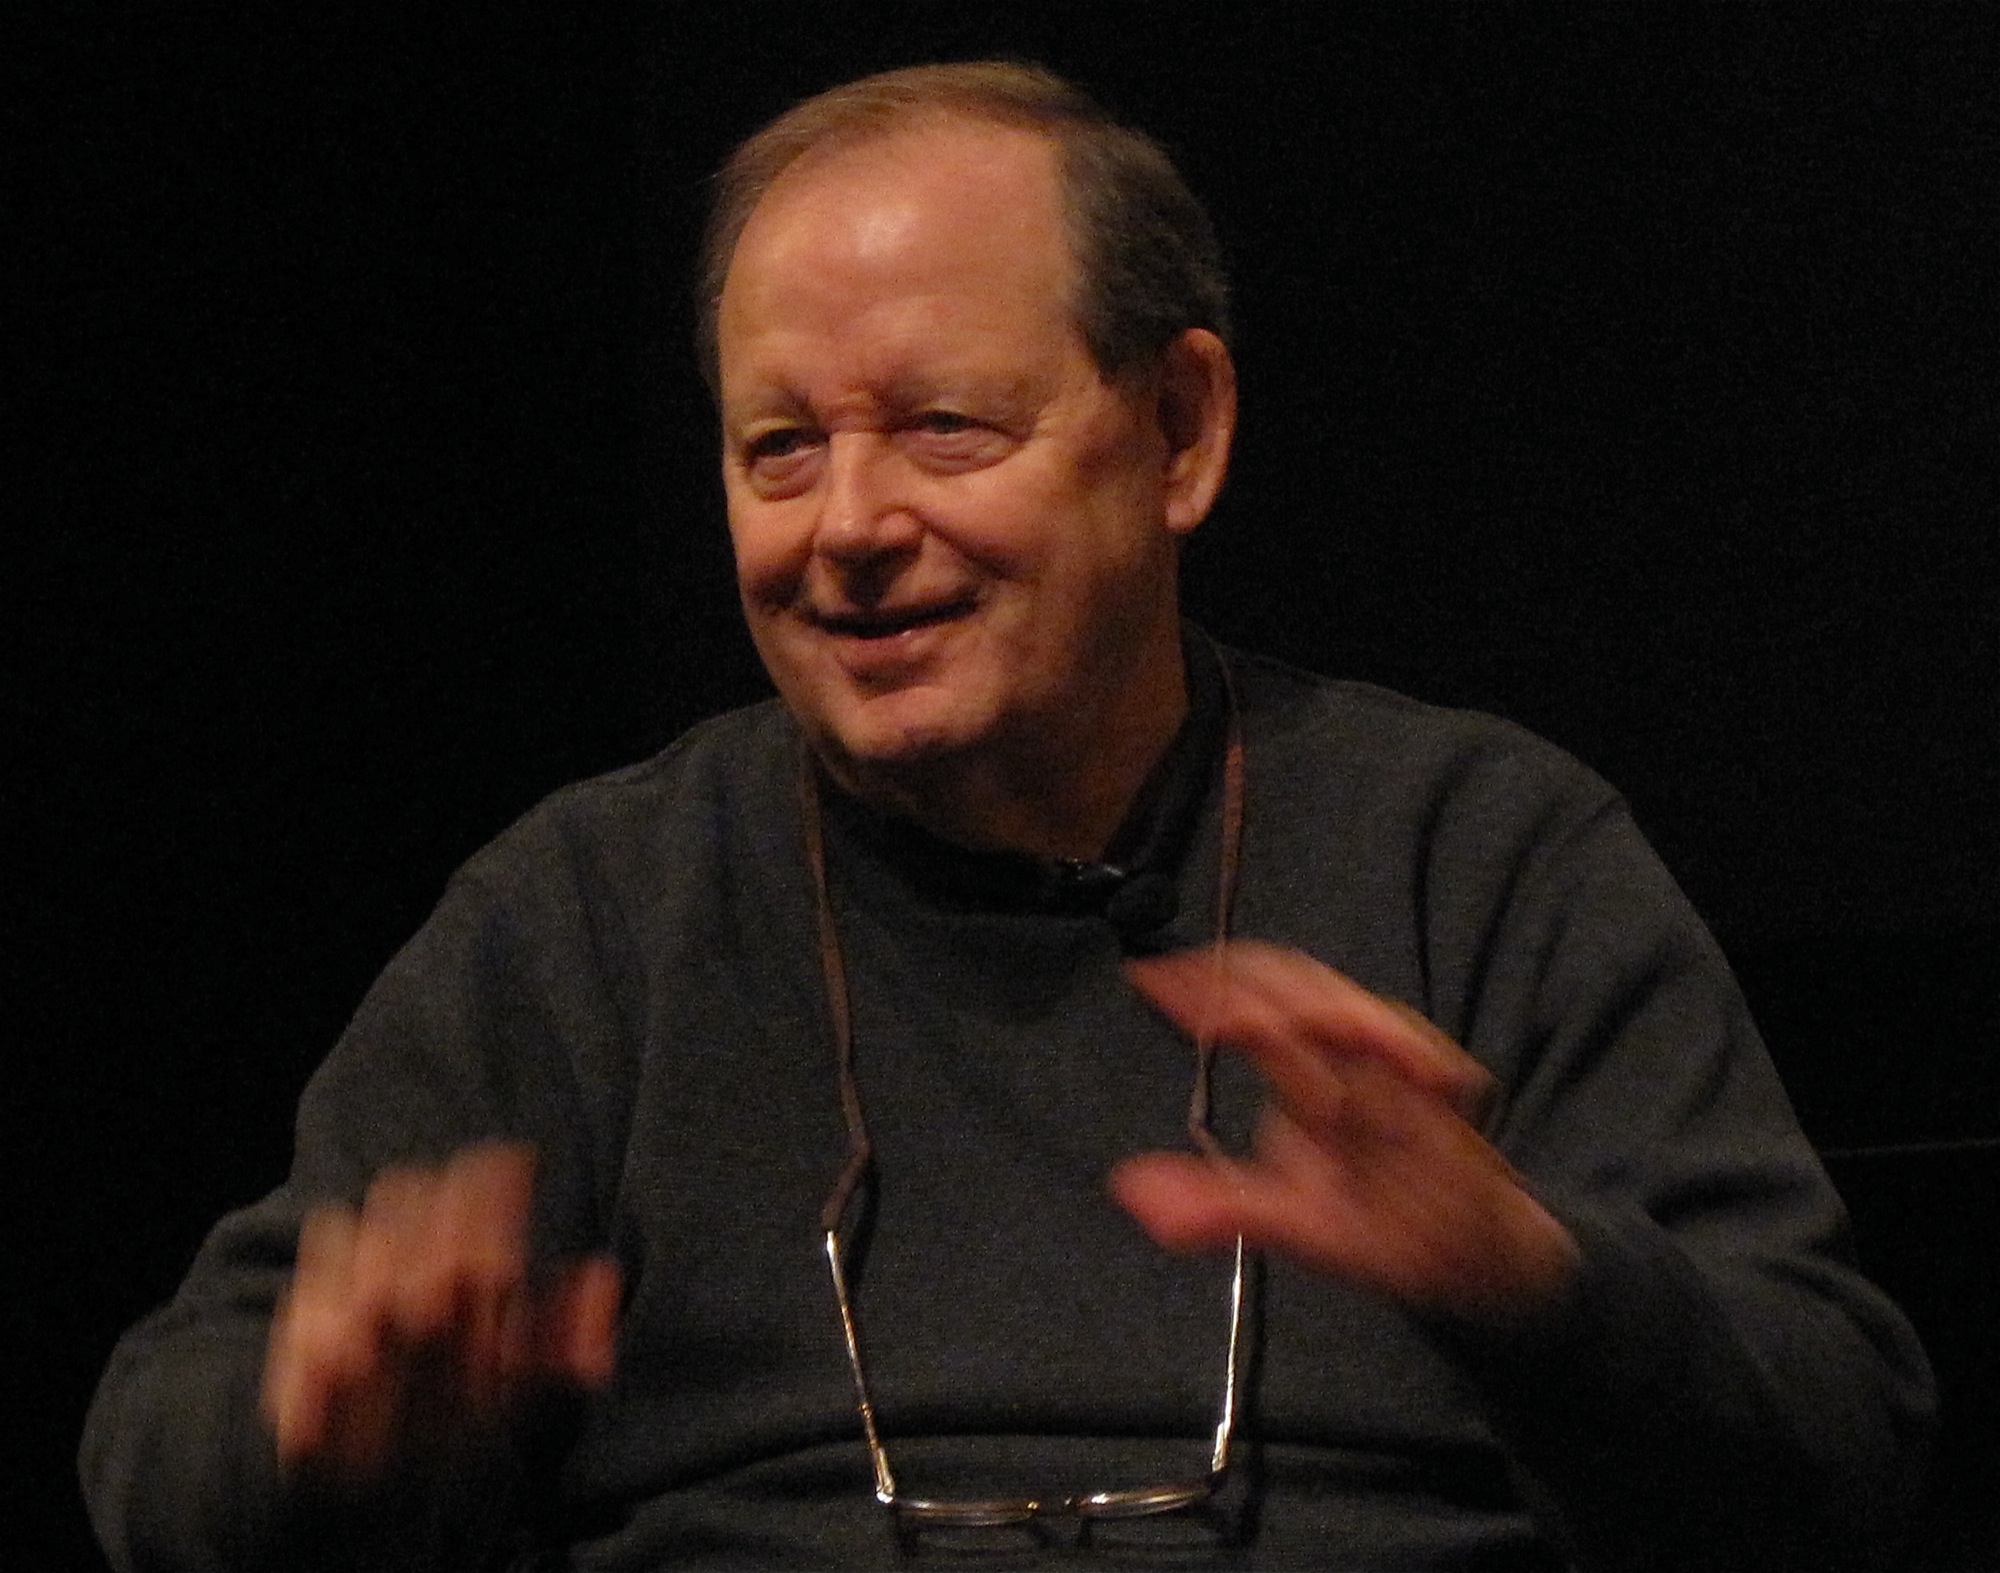
person, musician, pftf, emgelbart